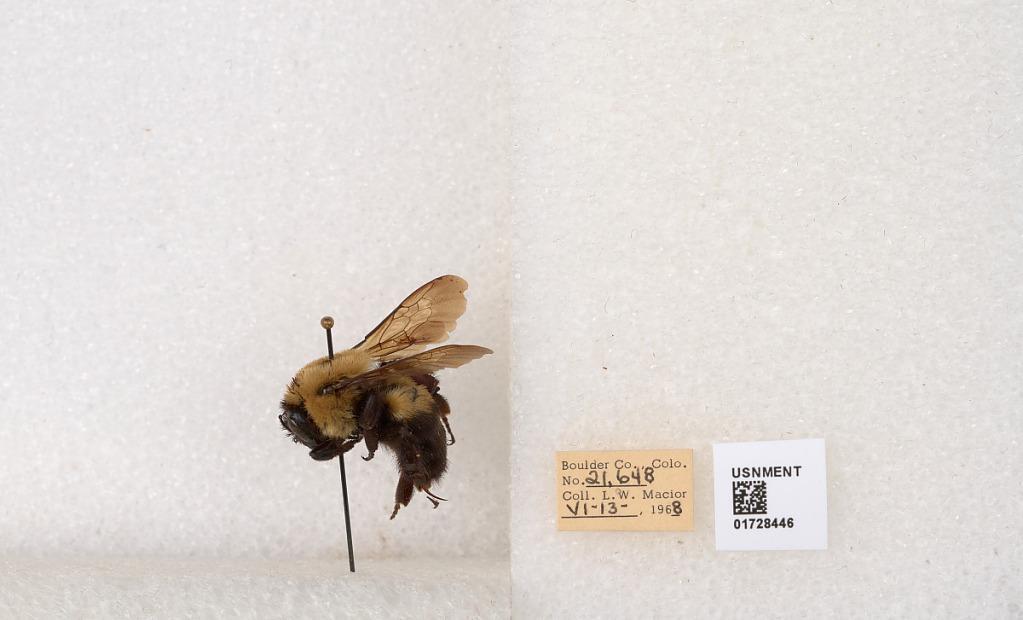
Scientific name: Bombus (Separatobombus) griseocollis (De Geer)
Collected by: L. Macior
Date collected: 1968-6-13
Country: United States
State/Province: Colorado
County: Boulder
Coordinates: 40.0925, -105.358